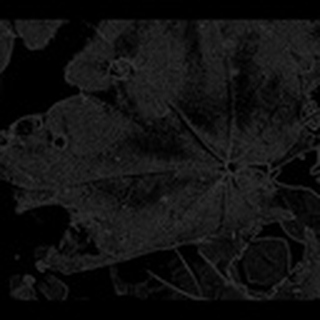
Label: cotton_target_spot